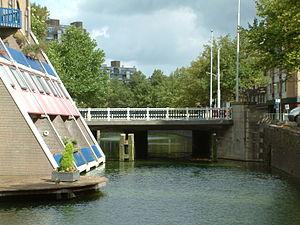
Les ponts sur la Rotte sont situés tout au long de la rivière de la Hollande-Méridionale, la Rotte, de la ville de Hollevoeterbrug à la Nouvelle Meuse à Rotterdam, en passant par la ville de Moerkapelle. Cette voie d'eau est navigable sur tout son parcours.